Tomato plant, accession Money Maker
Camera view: vertical (180 deg); turntable rotation: 60 degrees
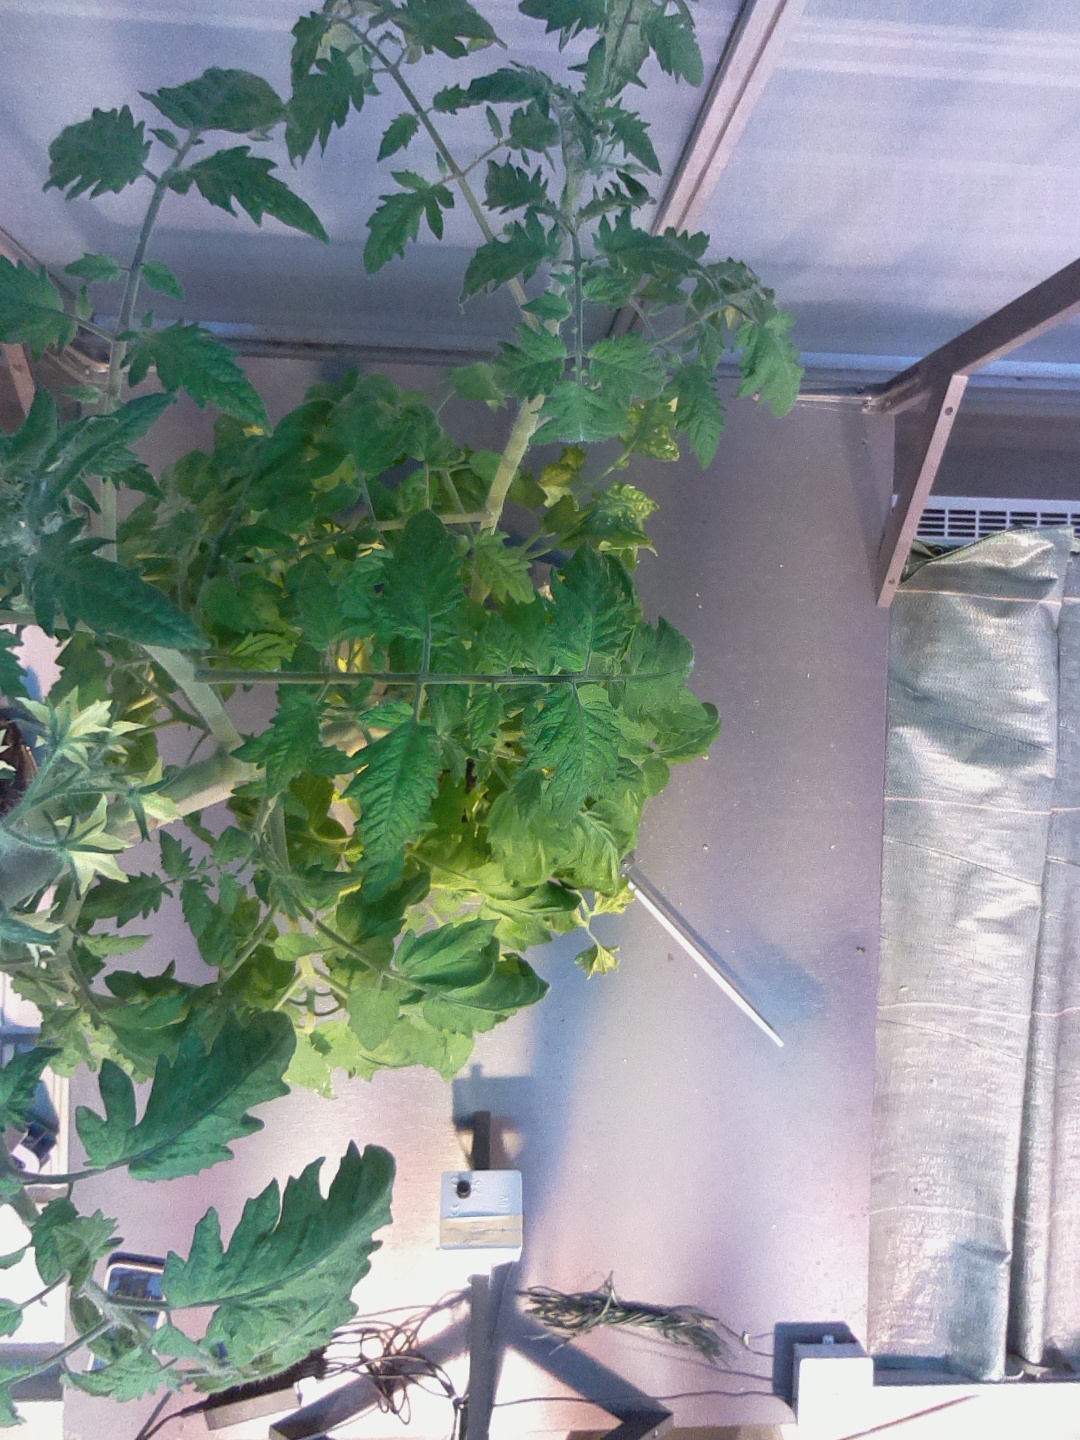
BBCH growth stage 67: Full flowering, 70%-80% of flowers open, more petals falling